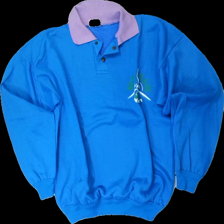
View: front
Type: Sweater
Category: Men
Brand: Not in the list
Brand text on label: olimpus
Colors: Blue, Purple, White
Material: 100% acrylic
Pattern: Other
Cut: Regular
Size: L
Season: All
Damage location: middle left
Damage 2 location: top left
Damage 3 location: bottom right
Price range: <50
Recommended usage: Export
Description: blå tjocktröja med reklamlogga fram, nopprig
Comment: reklam